Ioan Cantacuzino

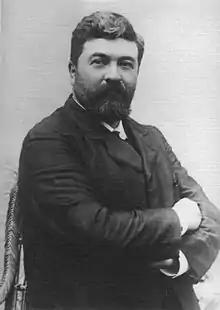
Ioan Cantacuzino

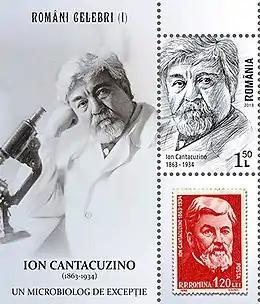
Cantacuzino on a 2018 stamp sheet of Romania

Ioan I. Cantacuzino (also Ion Cantacuzino; 25 November 1863 – 14 January 1934) was a renowned Romanian physician and bacteriologist, a professor at the School of Medicine and Pharmacy of the University of Bucharest, and a titular member of the Romanian Academy. He established the fields of microbiology and experimental medicine in Romania, and founded the .